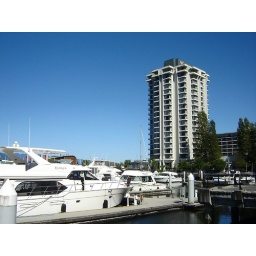
a boat and a building in coal harbour